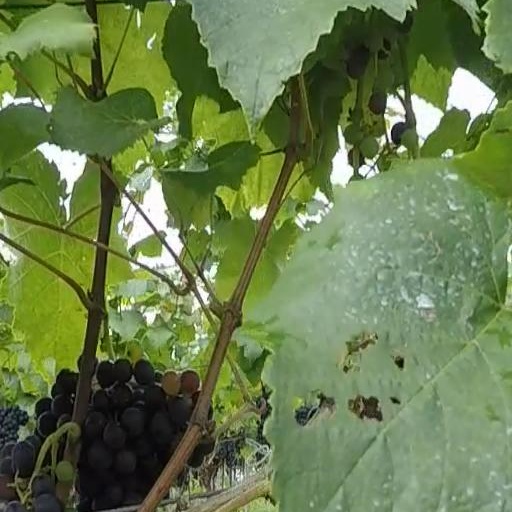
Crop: grape